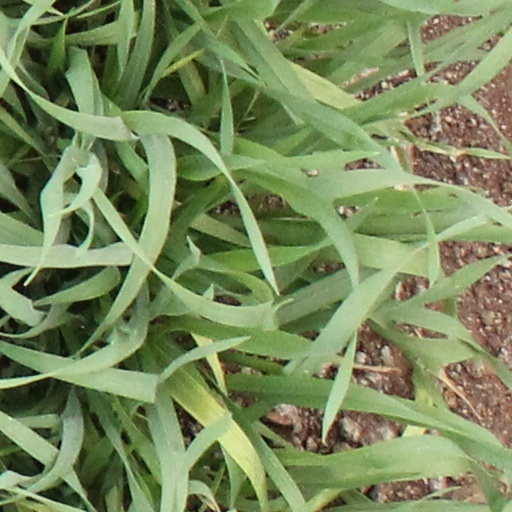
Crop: wheat